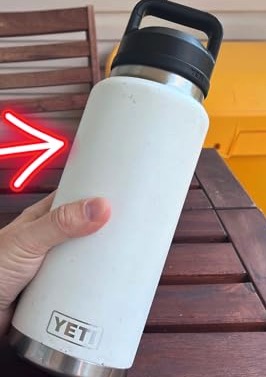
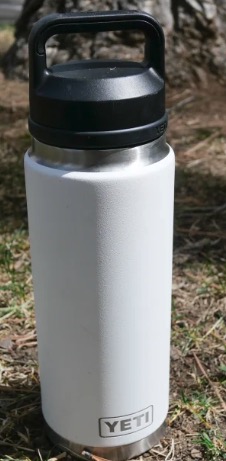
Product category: misc
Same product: yes